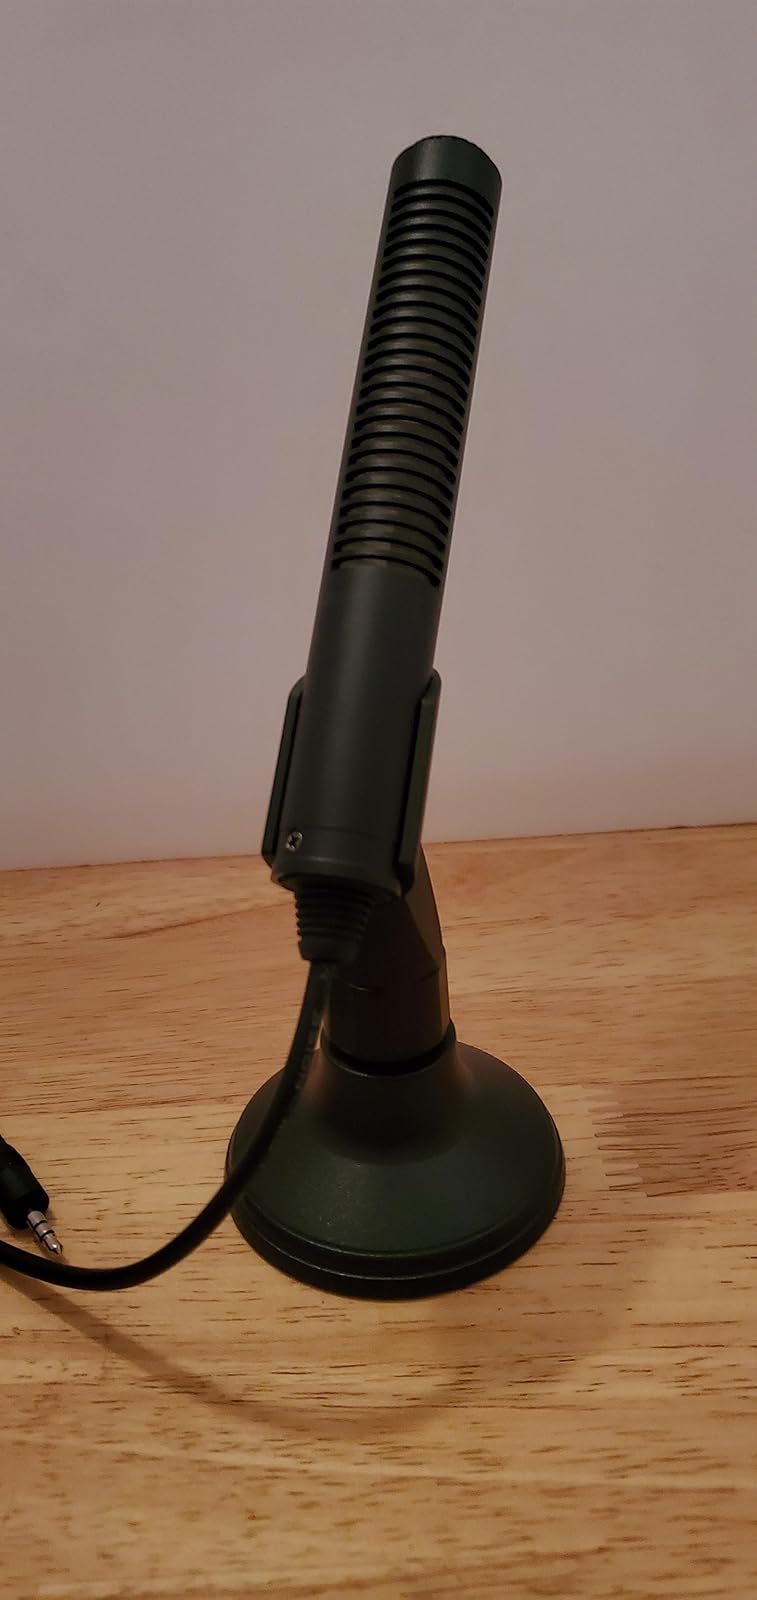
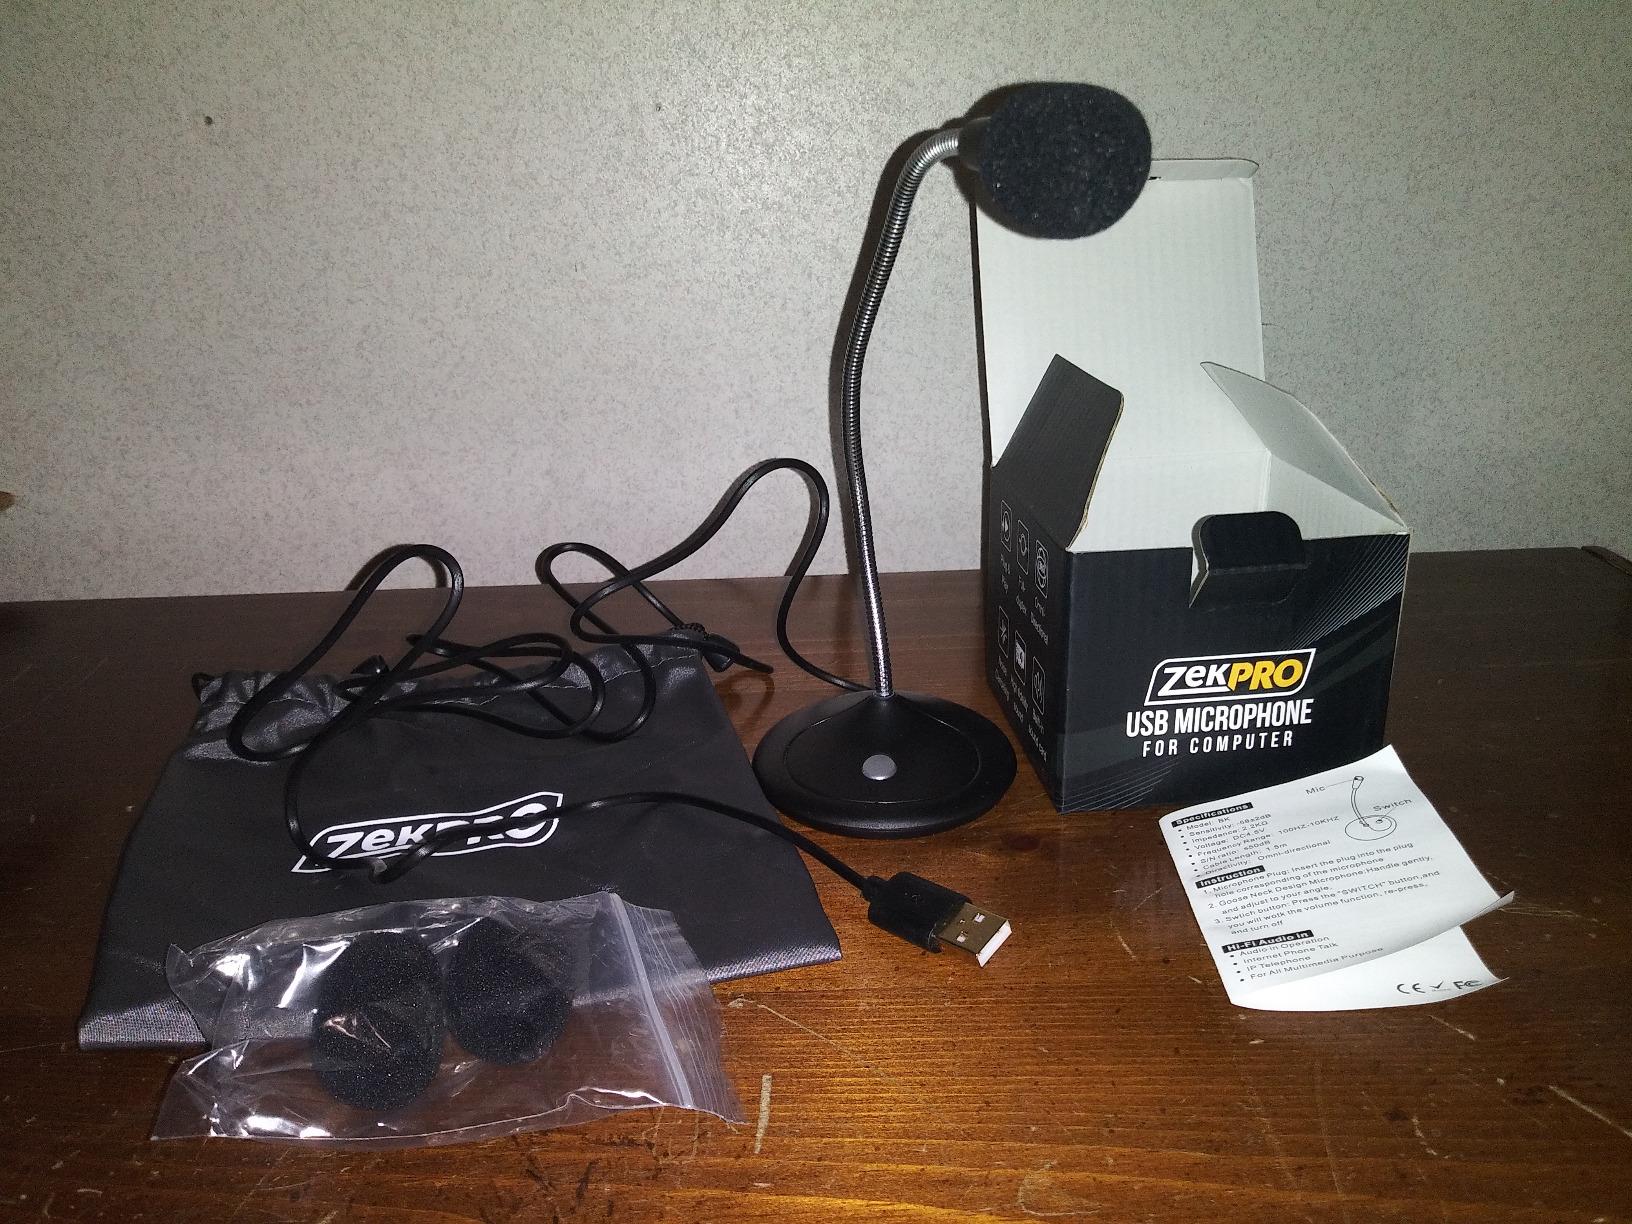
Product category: microphone
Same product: no